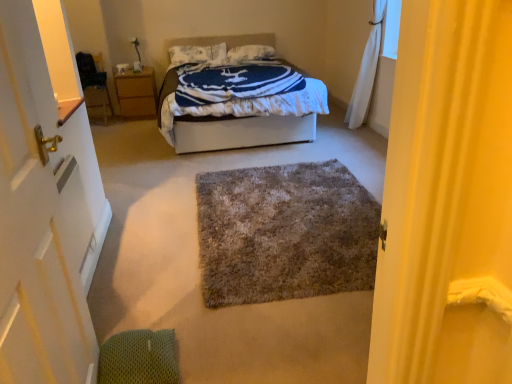
Question: Select one or more locations within the vacant area that is in front of shaggy gray rug at center. Your answer should be formatted as a list of tuples, i.e. [(x1, y1)], where each tuple contains the x and y coordinates of a point satisfying the conditions above. The coordinates should be between 0 and 1, indicating the normalized pixel locations of the points in the image.
Answer: [(0.487, 0.849)]